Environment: real
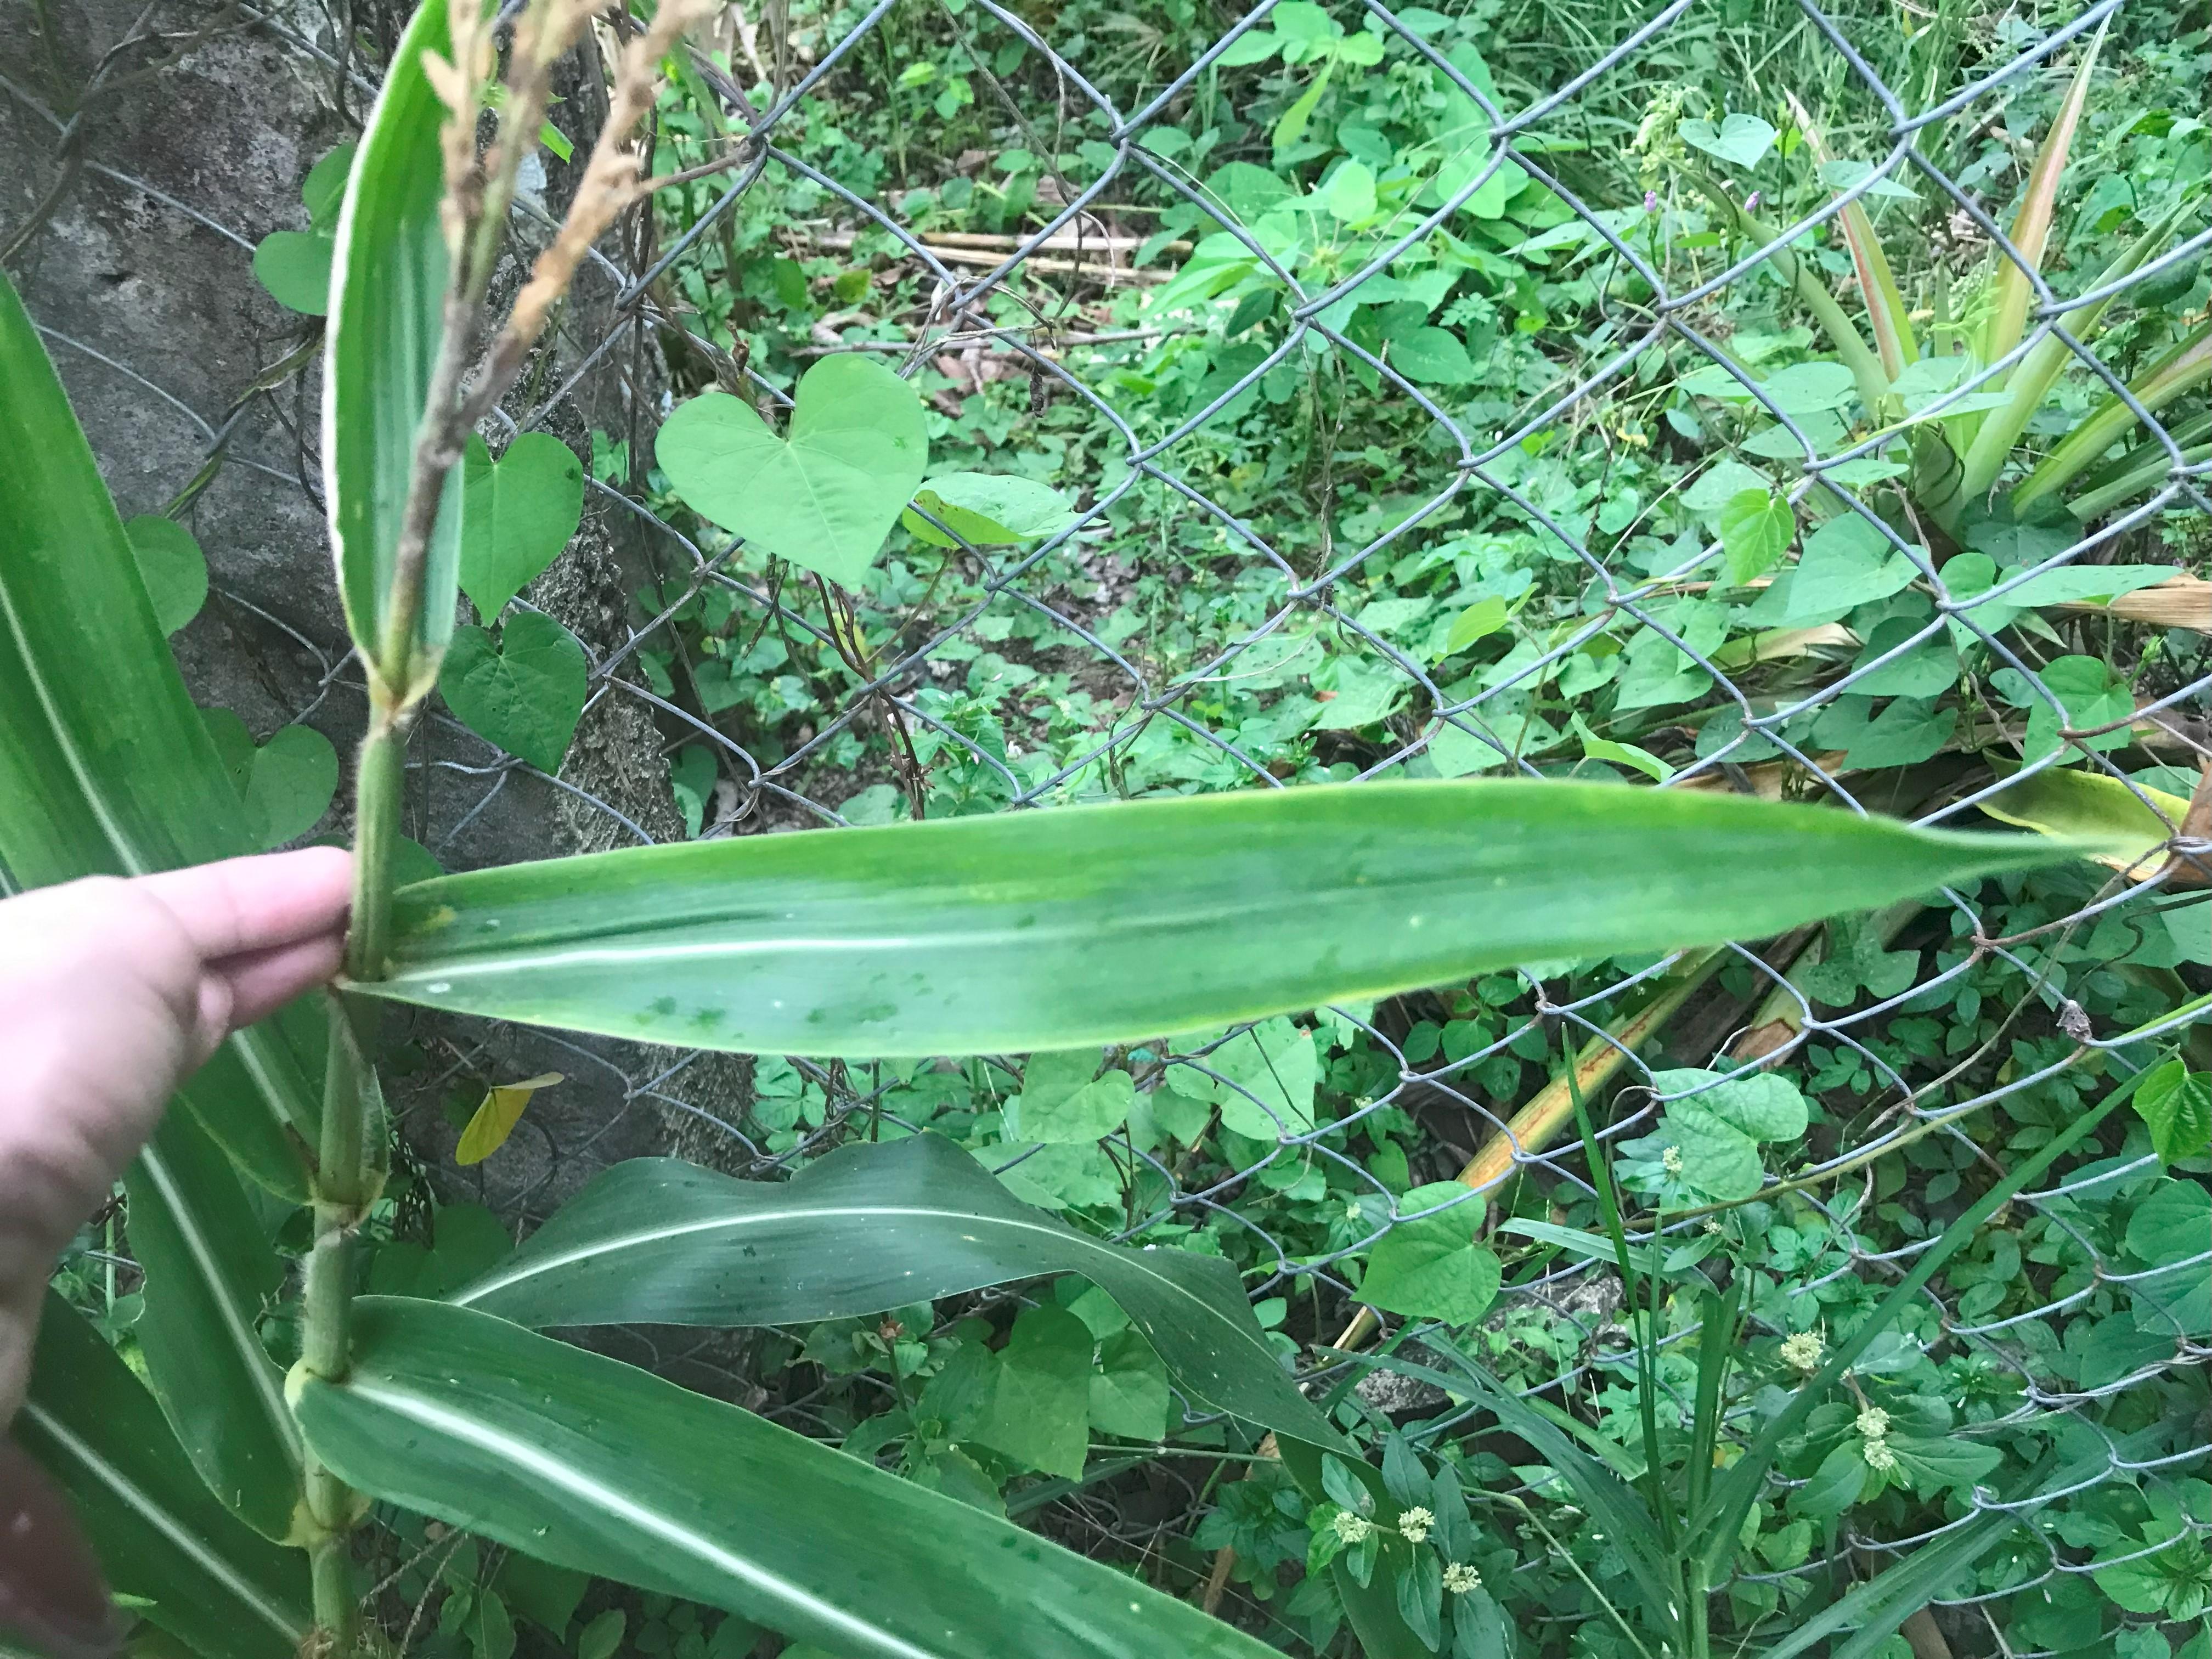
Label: potassium_deficiency